Emanuel Pogatetz

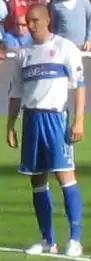
Pogatetz in action for Middlesbrough

He had also been tracked by Fulham, but during his final match on loan at Spartak Moscow, he tackled Yaroslav Kharitonskiy, leaving the Russian with a double leg fracture. Although initially banned for 24 weeks by the Russian Football Union, the suspension was later reduced to eight weeks after Pogatetz attended a personal hearing in Moscow. As the ban commenced in June and was specified as a length of time rather than a number of matches, he ended up missing only three games for his new club Middlesbrough.